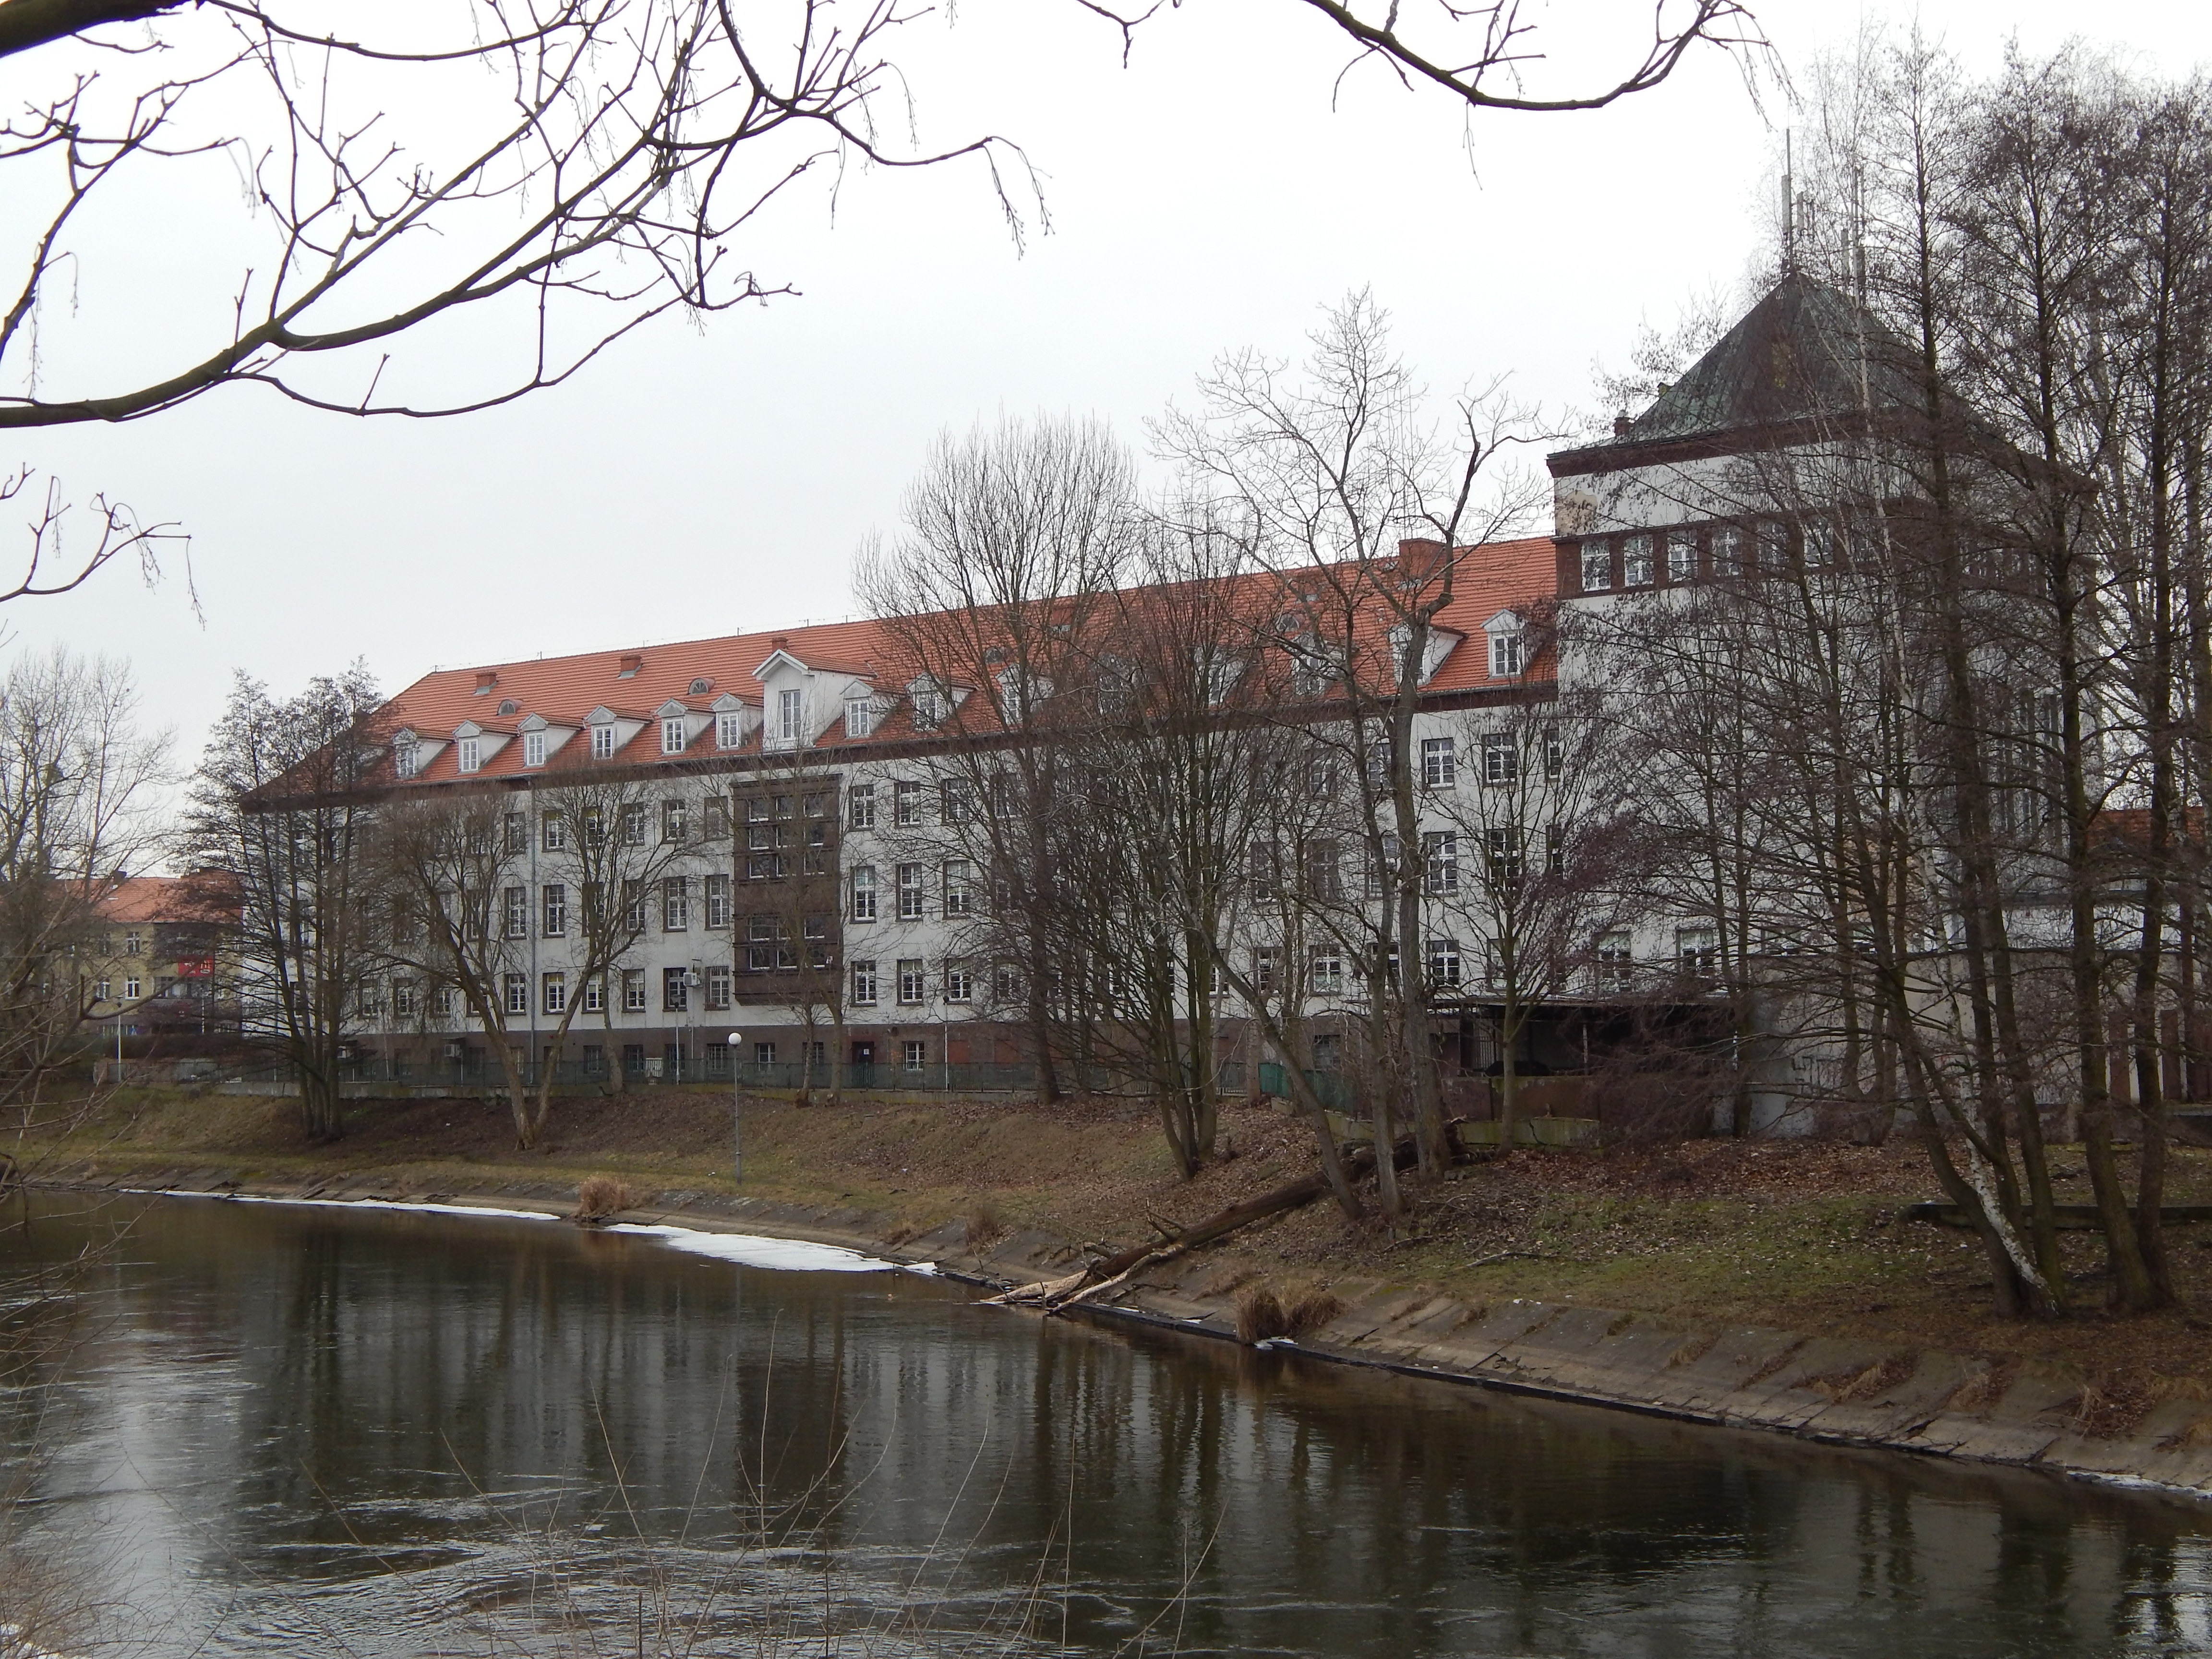
architecture, bridge, house, building, river, canal, transport, reflection, park, waterway, poland, rolling stock, in saw